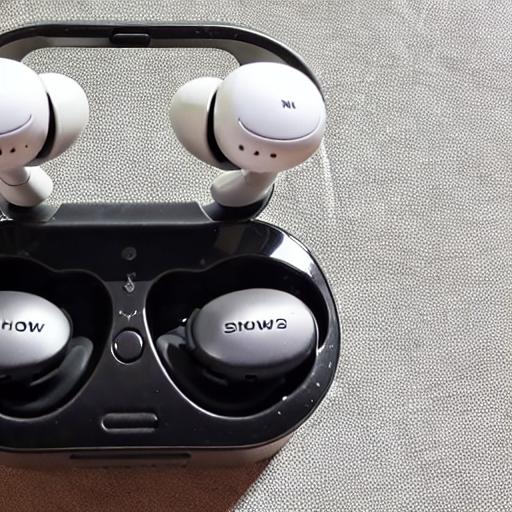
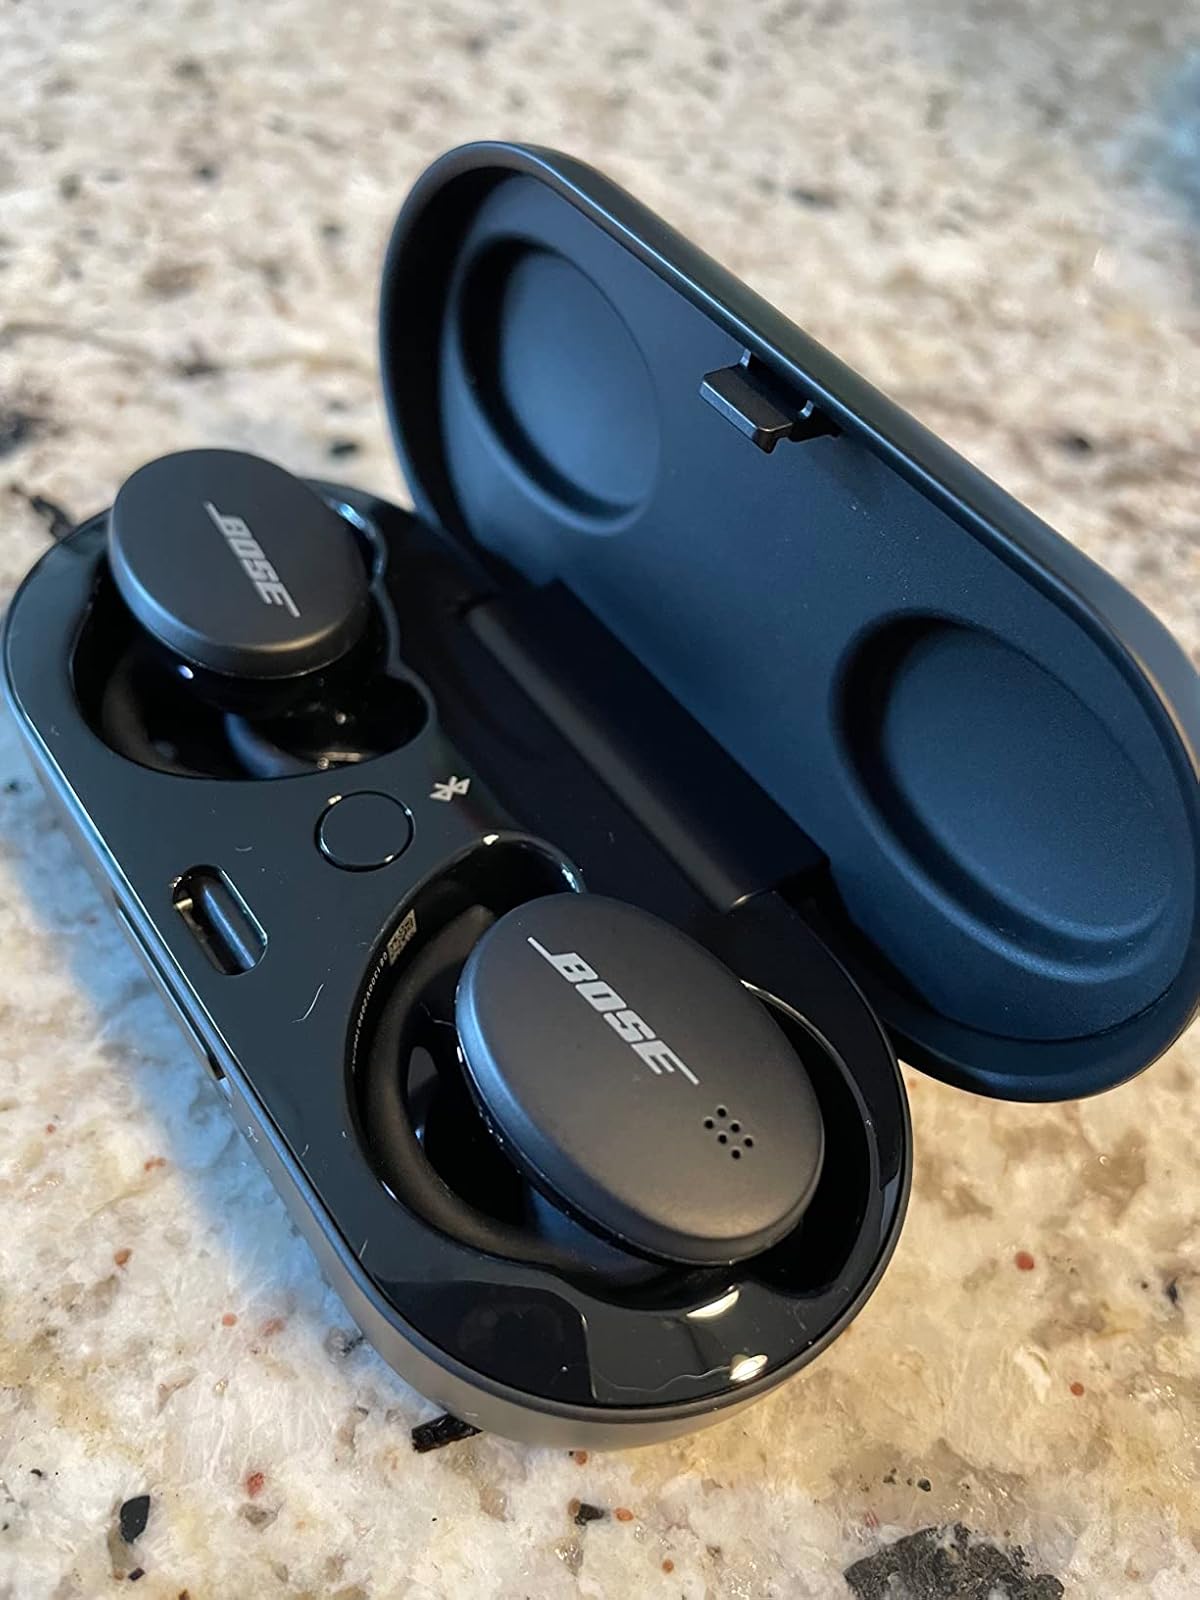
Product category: earbuds
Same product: no